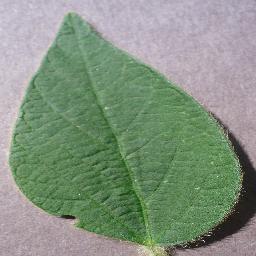
Label: Soybean___healthy